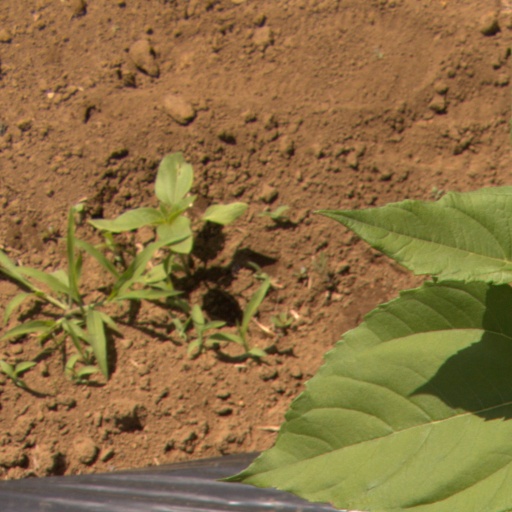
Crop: Jerusalem artichoke